Yutyrannus

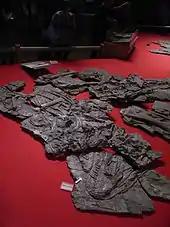
Fossils on display

"Yutyrannus huali" was named and scientifically described in 2012 by Xu Xing "et al." The name is derived from Mandarin Chinese "yǔ" (羽, "feather") and Latinised Greek "tyrannos" (τύραννος, "tyrant"), a reference to its classification as a feathered member of the Tyrannosauroidea. The specific name consists of the Mandarin "huáli" (华丽 simplified, 華麗 traditional, "beautiful"), in reference to the perceived beauty of the plumage.